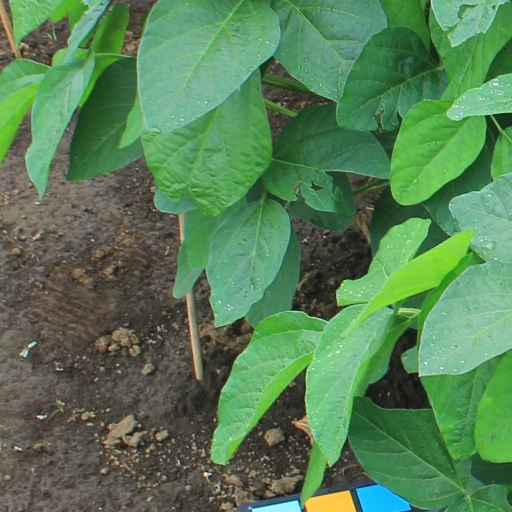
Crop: soybean